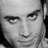
Emotion: neutral